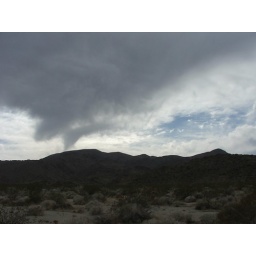
Storm clouds over the mountains at Joshua Tree National Park.